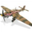
Label: airplane